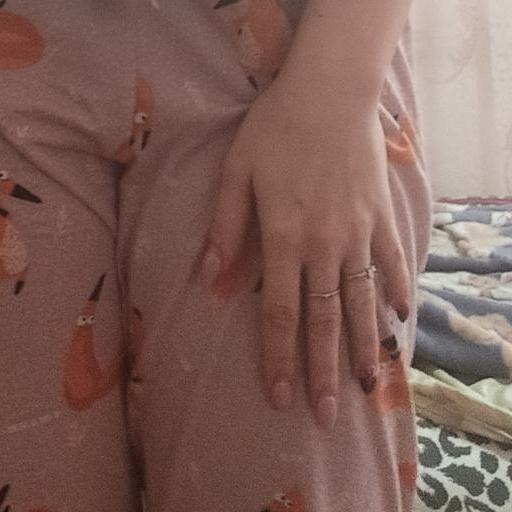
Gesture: no_gesture